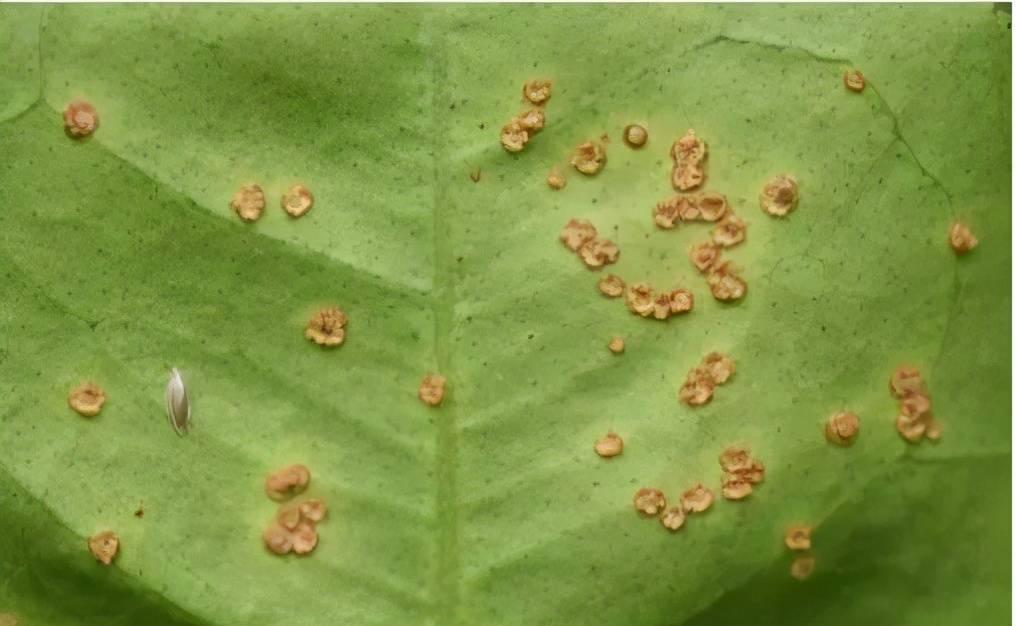
Plant: Citrus
Disease: citrus canker